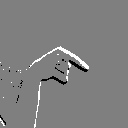
ASL letter: q